On Horsemanship

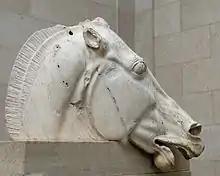
The ideal head of the warhorse

The horse's groom should be well-trained. He should not tie the halter to the manger where the rope meets the head, as the horse is likely to knock his head on the manger and injure himself. The sores will then make him less tractable when bridled or groomed. He should also tie the horse at a point above the level of his head, so that, when the horse tosses his head, he slackens the rope rather than tightening it.